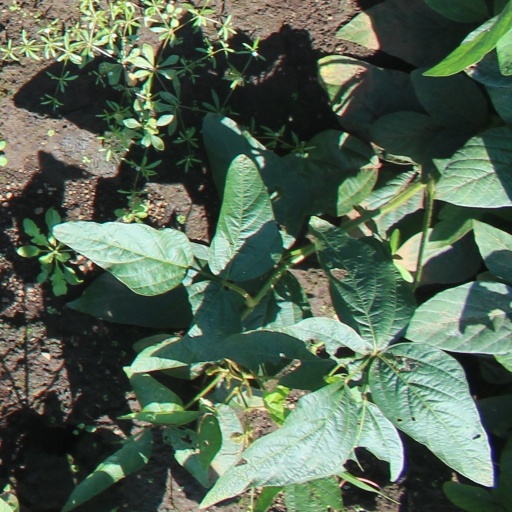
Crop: soybean